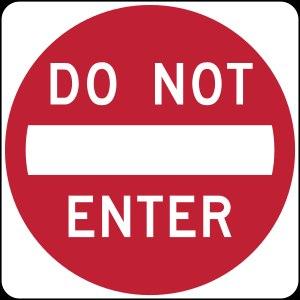
En linguistique, la négation est une opération qui consiste à désigner comme fausse une proposition préalablement exprimée ou non ; elle s’oppose à l’affirmation.